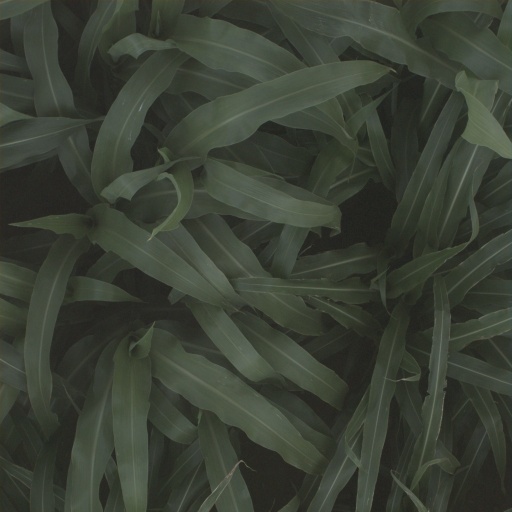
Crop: sorghum